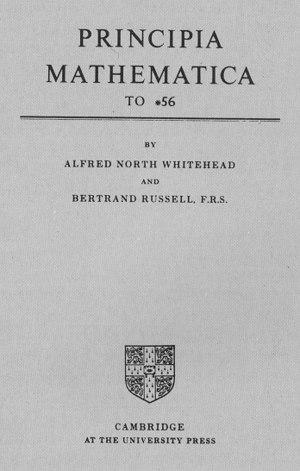
Les fondements des mathématiques sont les principes sur lesquels est établie cette science.
Les Principia Mathematica sont une œuvre en trois volumes d'Alfred North Whitehead et Bertrand Russell, publiés en 1910-1913. Cette œuvre a pour sujet les fondements des mathématiques. Avec en particulier l'idéographie de Gottlob Frege, c'est un ouvrage fondamental, dans la mesure où il participe de façon décisive à la naissance de la logique moderne.
Alfred North Whitehead, né le 15 février 1861 à Ramsgate et mort le 30 décembre 1947 à Cambridge, est un philosophe, logicien et mathématicien britannique. Il est le fondateur de l'école philosophique connue sous le nom de la philosophie du processus, un courant influent dans toute une série de disciplines : l'écologie, la théologie, l'éducation, la physique, la biologie, l'économie et la psychologie.
La philosophie des mathématiques est la branche de la philosophie des sciences qui tente de répondre aux interrogations sur les fondements des mathématiques ainsi que sur leur usage. On y croise des questions telles que : « les mathématiques sont-elles nécessaires ? », « pourquoi les mathématiques sont-elles utiles ou efficaces pour décrire la nature ? », « dans quel sens, peut-on dire que les entités mathématiques existent ? » ou « pourquoi et comment peut-on dire qu'une proposition mathématique est vraie ? ».
La logique mathématique ou métamathématique est une discipline des mathématiques introduite à la fin du XIXᵉ siècle, qui s'est donné comme objet l'étude des mathématiques en tant que langage.